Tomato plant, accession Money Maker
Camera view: vertical (180 deg); turntable rotation: 60 degrees
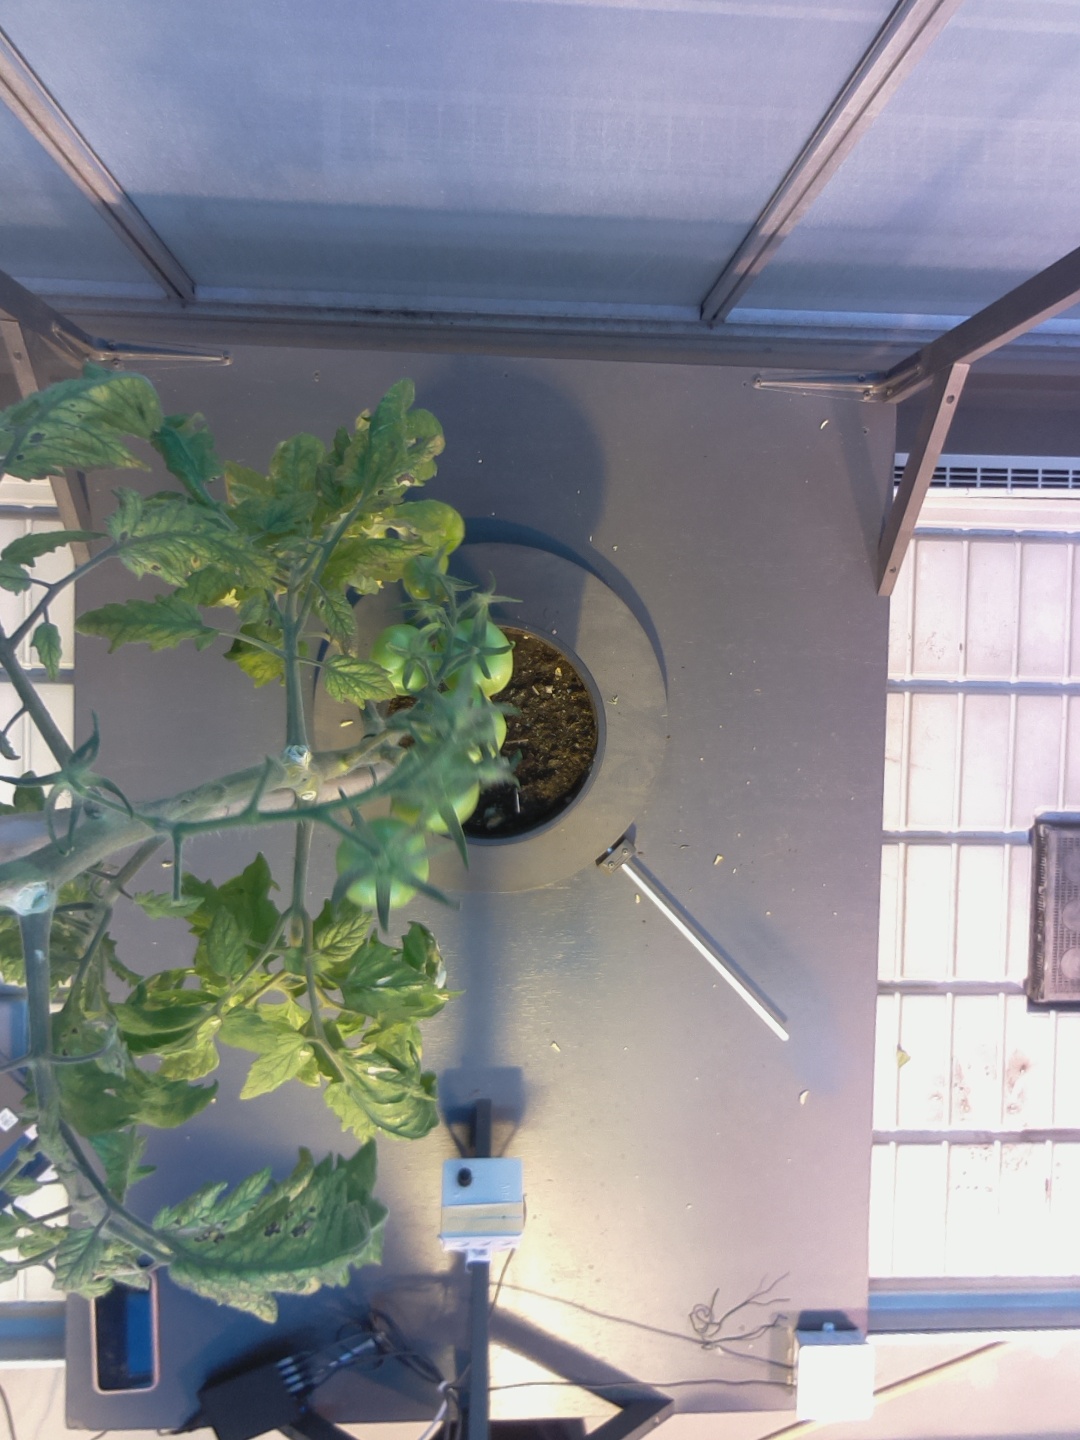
BBCH growth stage 79: 90% -100% of final fruit size